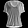
Label: T - shirt / top